Lake Ariana

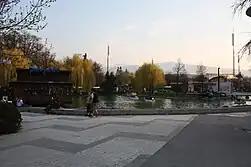
A view of the lake from the north

In 1972, numerous renovations of the lake were undertaken, including the demolition of the old casino and beer hall, and the construction of Musical fountains, with colorful lighting and music.